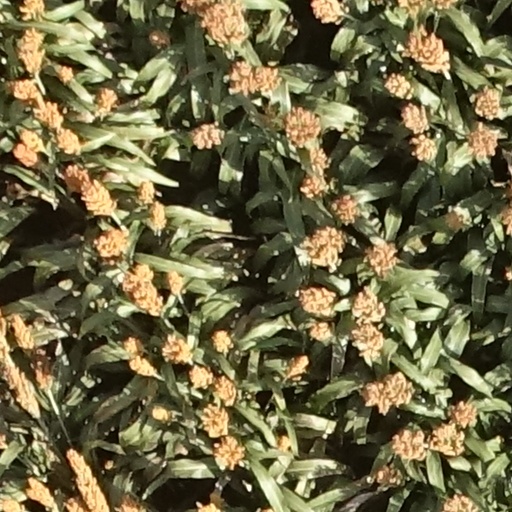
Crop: sorghum